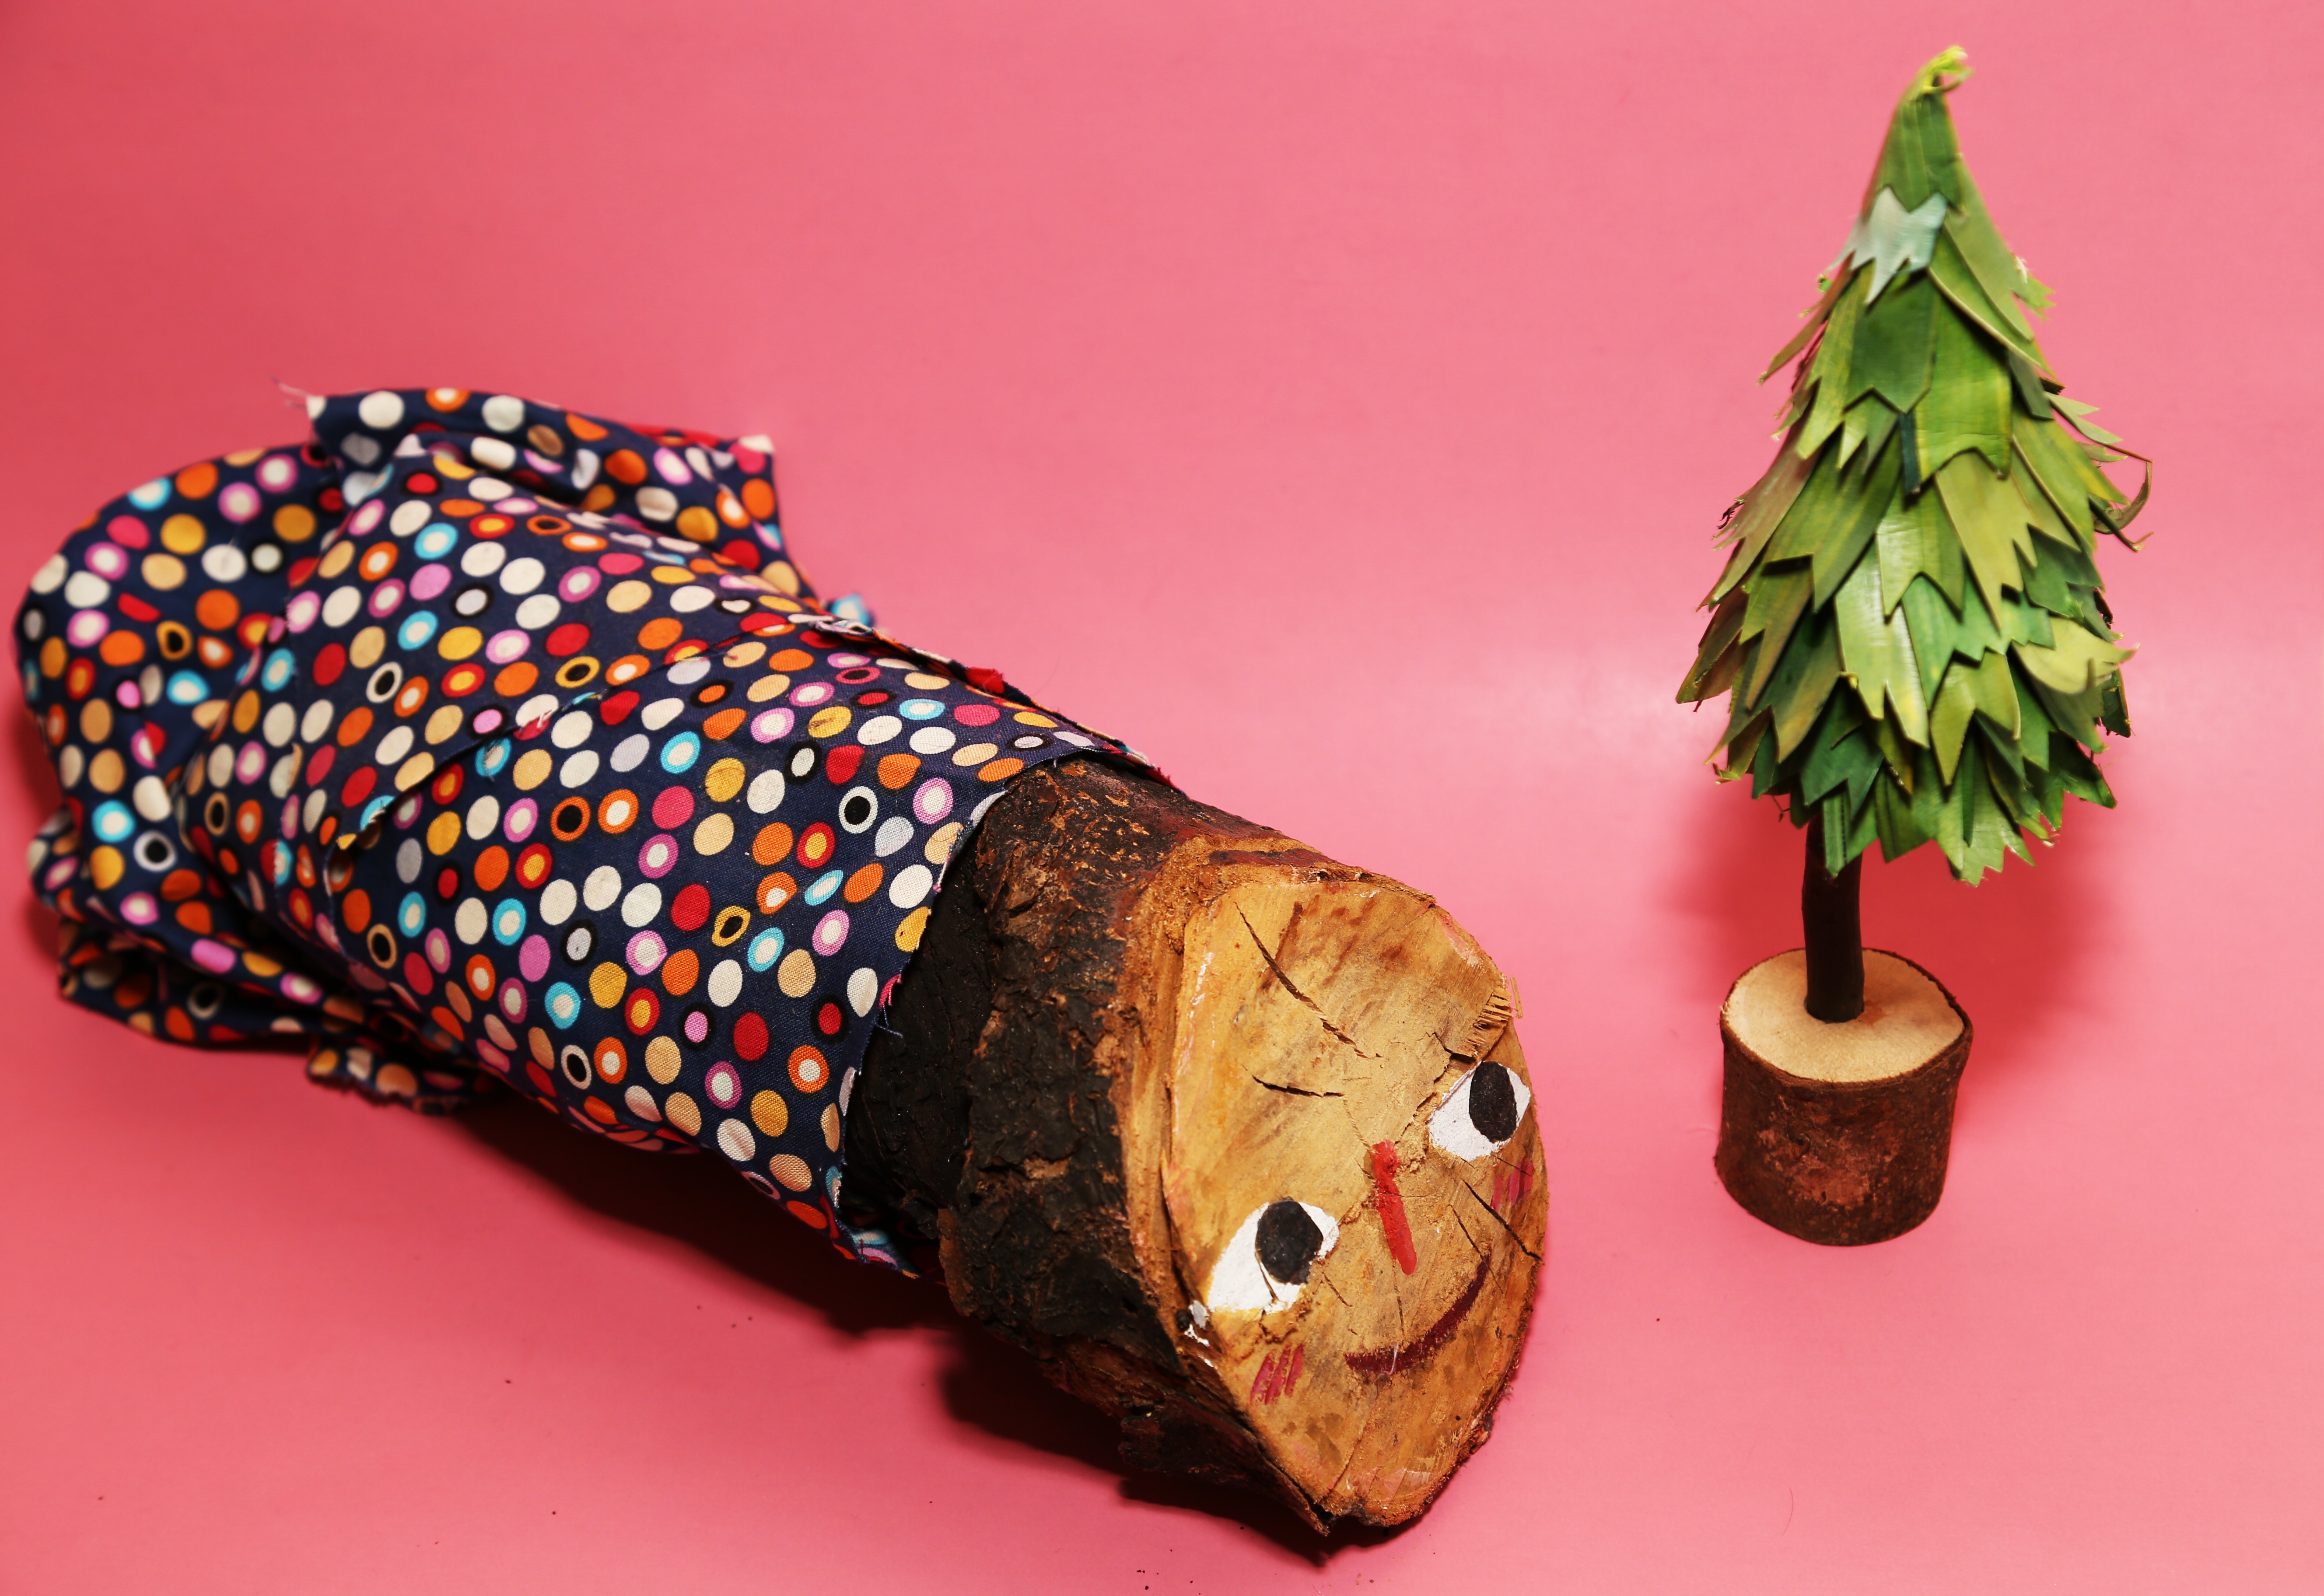
pattern, produce, human body, art, footwear